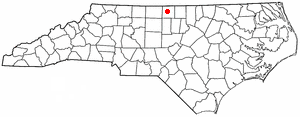
La ville de Yanceyville est le siège du comté de Caswell, dans l’État de Caroline du Nord, aux États-Unis. Sa population s’élevait à 2 039 habitants lors du recensement de 2010, estimée à 1 996 habitants en 2016.